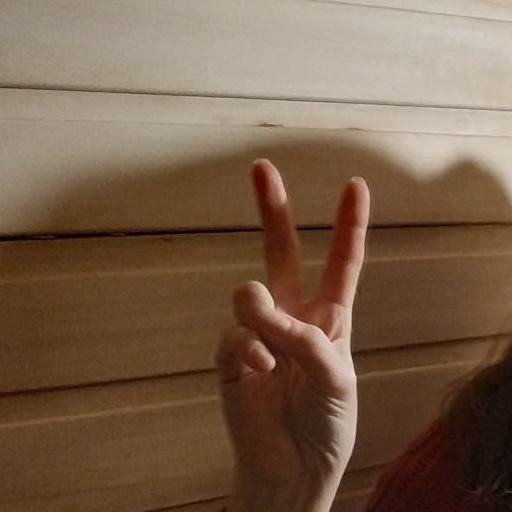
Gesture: peace